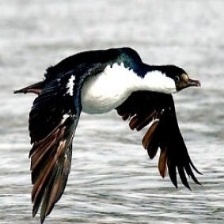
Species: IMPERIAL SHAQ
Scientific name: LEUCOCARBO ATRICEPS